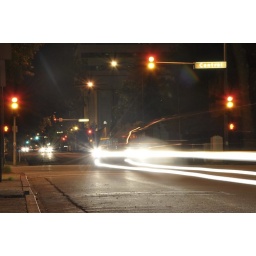
A street corner by my house. A car made a left onto my street